Rees G. Richards

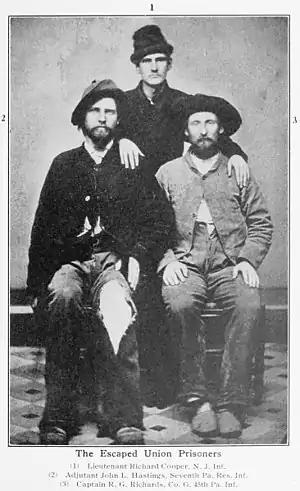
March 17, 1865. Shown on right with two others who escaped from Confederate POW camp.

After the war, he moved to Youngstown, Ohio, and engaged in mercantile business for two years, then six years in Irondale, Ohio. In 1873, and again in 1875, he was elected to represent Jefferson County, Ohio, in the Ohio House of Representatives at the 61st and 62nd General Assemblies In 1876 he was admitted to the bar. He represented the 22nd district in the Ohio Senate in the 63rd and 64th General Assemblies (1878–1881). In 1881, he defeated Democrat Edgar M. Johnson for election as Lieutenant Governor of Ohio, and could have had the nomination in 1883, had he wanted it.